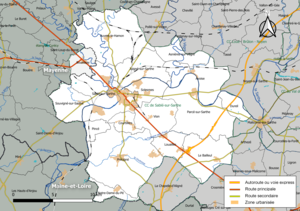
Carte géographique de la Communauté de communes de Sablé-sur-Sarthe, département de la Sarthe, France. Composition au 1er janvier 2019.
La communauté de communes de Sablé-sur-Sarthe est une structure intercommunale à fiscalité propre française située dans les départements de la Mayenne et de la Sarthe et dans la région des Pays de la Loire.